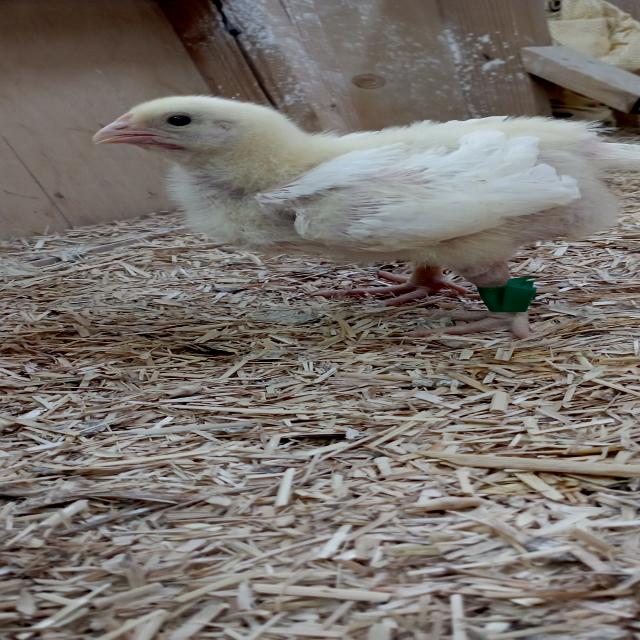
Weight: 390 g